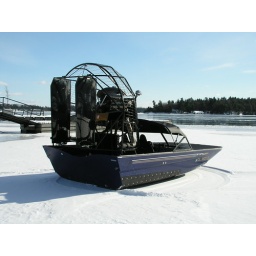
An air boat standing on the ice at moorings in Rockport